Problems of Everyday Life

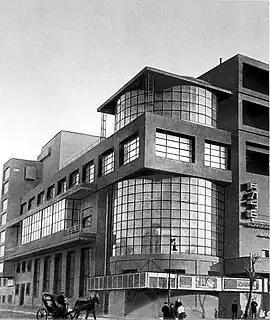
Zuev Workers' Club - Moscow (1928)

A notable observation in his writings on mass culture was the prospect of revolution in the West. In this analysis, Trotsky believed that conditions for a revolution in Tsarist Russia were considerably more favourable than in Western European countries such as England due to the relative failure of capitalism to take root in Russia.